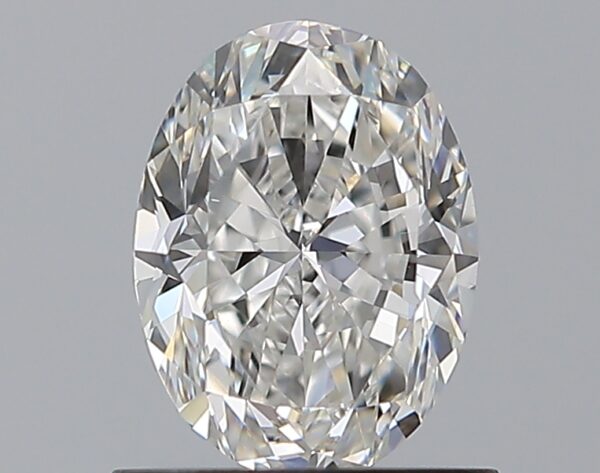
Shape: oval
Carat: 0.9
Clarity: VVS2
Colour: F
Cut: VG
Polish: EX
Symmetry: VG
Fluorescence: ST
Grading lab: GIA
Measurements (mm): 7 x 5.24 x 3.42